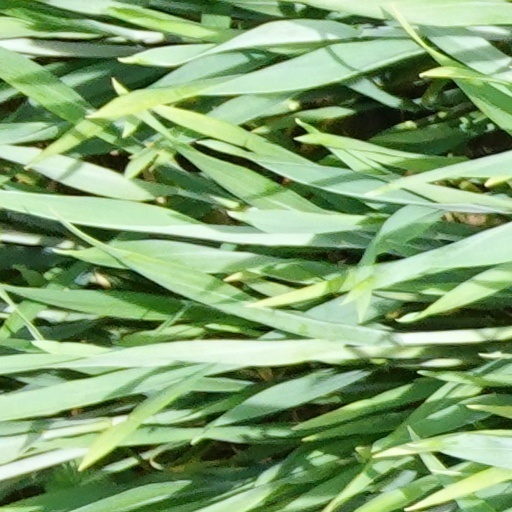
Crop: wheat